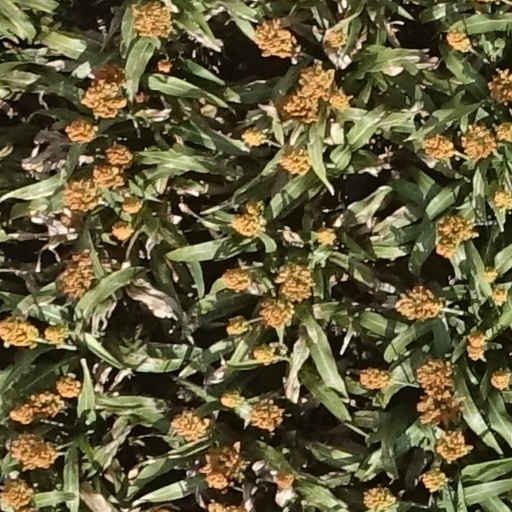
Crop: sorghum